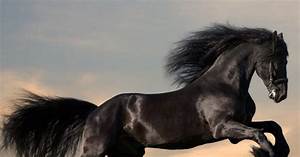
Label: cavallo